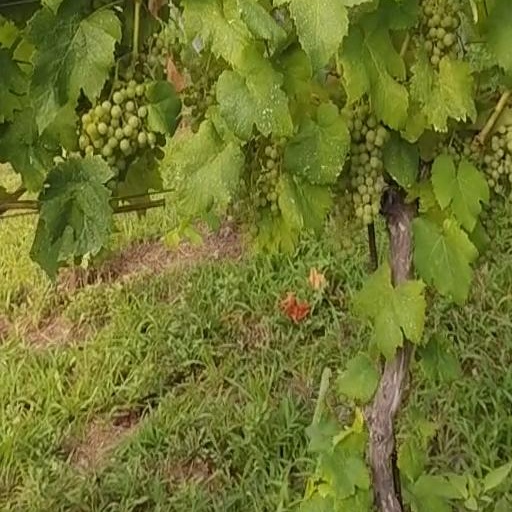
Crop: grape